Pakistan International Airlines Flight 661

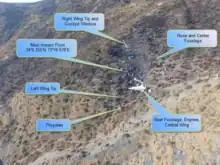
View of the crash site

Pakistan International Airlines Flight 661 was a Pakistani domestic passenger flight from Chitral to Islamabad, operated by Pakistan's flag carrier Pakistan International Airlines. On 7 December 2016, the aircraft serving the route, an ATR 42-500 twin-turboprop, crashed near Havelian following an engine failure. All 47 people on board died, including singer-turned-preacher and entrepreneur Junaid Jamshed, and the Deputy Commissioner of the District of Chitral.